Kanae Yamamoto (artist)

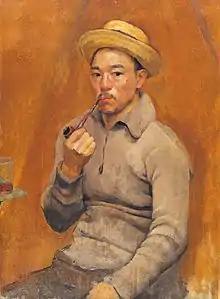
Self-portrait, oil painting, 1915

Kanae Yamamoto (Yamamoto Kanae , 24 October 1882 – 8 October 1946) was a Japanese artist, known primarily for his prints and ' Western-style paintings. He is credited with originating the ' ("creative prints") movement, which aimed at self-expressive printmaking, in contrast to the commercial studio systems of ukiyo-e and ". He initiated movements in folk arts and children's art education that continue to be influential in Japan.